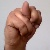
The image shows a hand gesture representing the letter 'N' in Indian Sign Language.